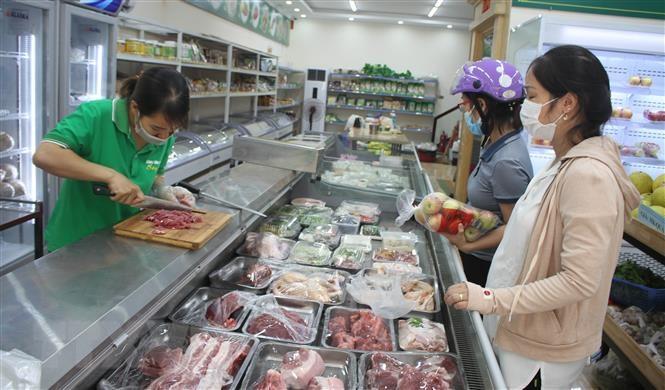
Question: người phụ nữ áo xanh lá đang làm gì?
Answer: đang thái thực phẩm